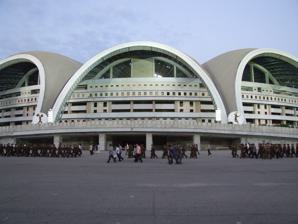
Building: Sosan Stadium
Country: North Korea
Year built: 1988
Football stadium in Pyongyang, North Korea Sosan Stadium Sŏsan Stadium ( Korean : 서산축구경기장 ; Hancha : 西山足球競技場 ) is a football stadium in Pyongyang , North Korea .  It is currently used mostly for football matches. The stadium holds 25,000 people, and was built by the North Korean army in 1988 for the 13th World Festival of Youth and Students . It lies next to Ryanggang Hotel which was completed around the same time in 1989. The stadium was modernised in 2011, receiving a new artificial turf pitch to FIFA standards, an electronic scoreboard, new seats for spectators, and an improved medical facility. Public executions The Sŏsan Stadium is reported to have been the site of public executions, notably those of former Director of the Planning and Financial Department of the Central Committee of the Workers’ Party, Pak Nam-gi and colleagues including Vice-Chairperson of the National Planning Commission on March 12, 2010 following the unpopular currency redenomination of the previous year. Eyewitness accounts suggest that these executions were performed by firing squad. See also List of football stadiums in North Korea References ^ "Stadiums in North Korea" . World Stadiums. 2013-05-20. ^ "Daum 카페" . ^ North Korea Quarterly . Institute of Asian Affairs. 1991. p. 84 . ^ Chong-il Kim (1997). Selected Works: 1987-1989 . Foreign Languages Publishing House . p. 303 . ^ "Sosan Football Stadium Facelifted" . ^ a b Lee Sung Jin. "Execution Confirmed by Capital Source" , Daily NK . Retrieved on 2010-12-27. ^ ^ Demick, Barbara (2010). Nothing to Envy: Real Lives in North Korea (UK ed.). Granta Publications. ISBN 978-1-84708-141-4 . Wikimedia Commons has media related to Sosan Football Stadium . v t e Stadiums in North Korea Ch'ŏngjin Stadium East P'yŏngyang Stadium Kaesŏng Youth Stadium Kanggye Stadium Kimch'aek Municipal Stadium Haeju Stadium Hamhŭng Stadium Hwaebul Stadium Hyesan Stadium Kim Il Sung Stadium Namp'o Stadium October Stadium P'yŏngyang Arena P'yŏngyang City Stadium P'yŏngyang Gymnasium Rajin Stadium Rungrado 1st of May Stadium Sariwŏn Youth Stadium Sŏsan Stadium Sinp'ung Stadium Sunan Stadium Yanggakdo Stadium Authority control databases : Geographic Structurae 39°0′19″N 125°41′29″E / 39.00528°N 125.69139°E / 39.00528; 125.69139 This article about a sports venue in North Korea is a stub . You can help Wikipedia by expanding it . v t e